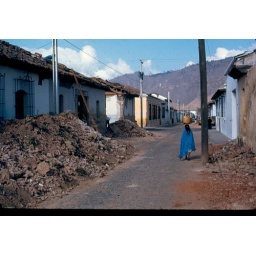
Guatemalan tortilla saleslady walking down the street in Antigua. The house where I was staying is off to the left.